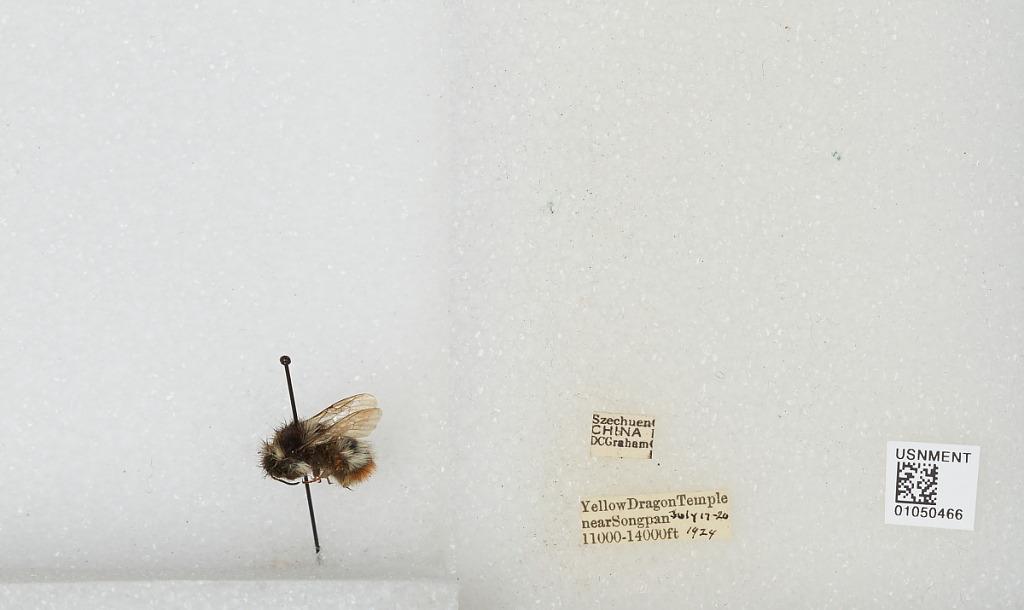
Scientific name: Bombus sp.
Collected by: D. Graham
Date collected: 1924-7-17
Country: China
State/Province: Sichuan
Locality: Yellow Dragon Temple near Songpan